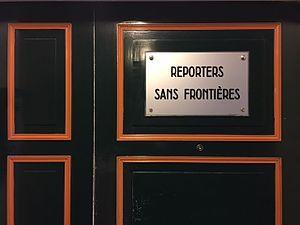
Siège de RSF